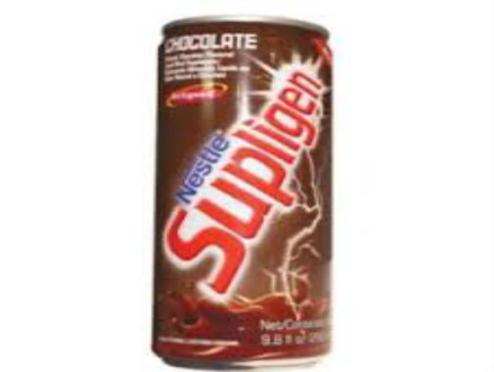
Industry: Food